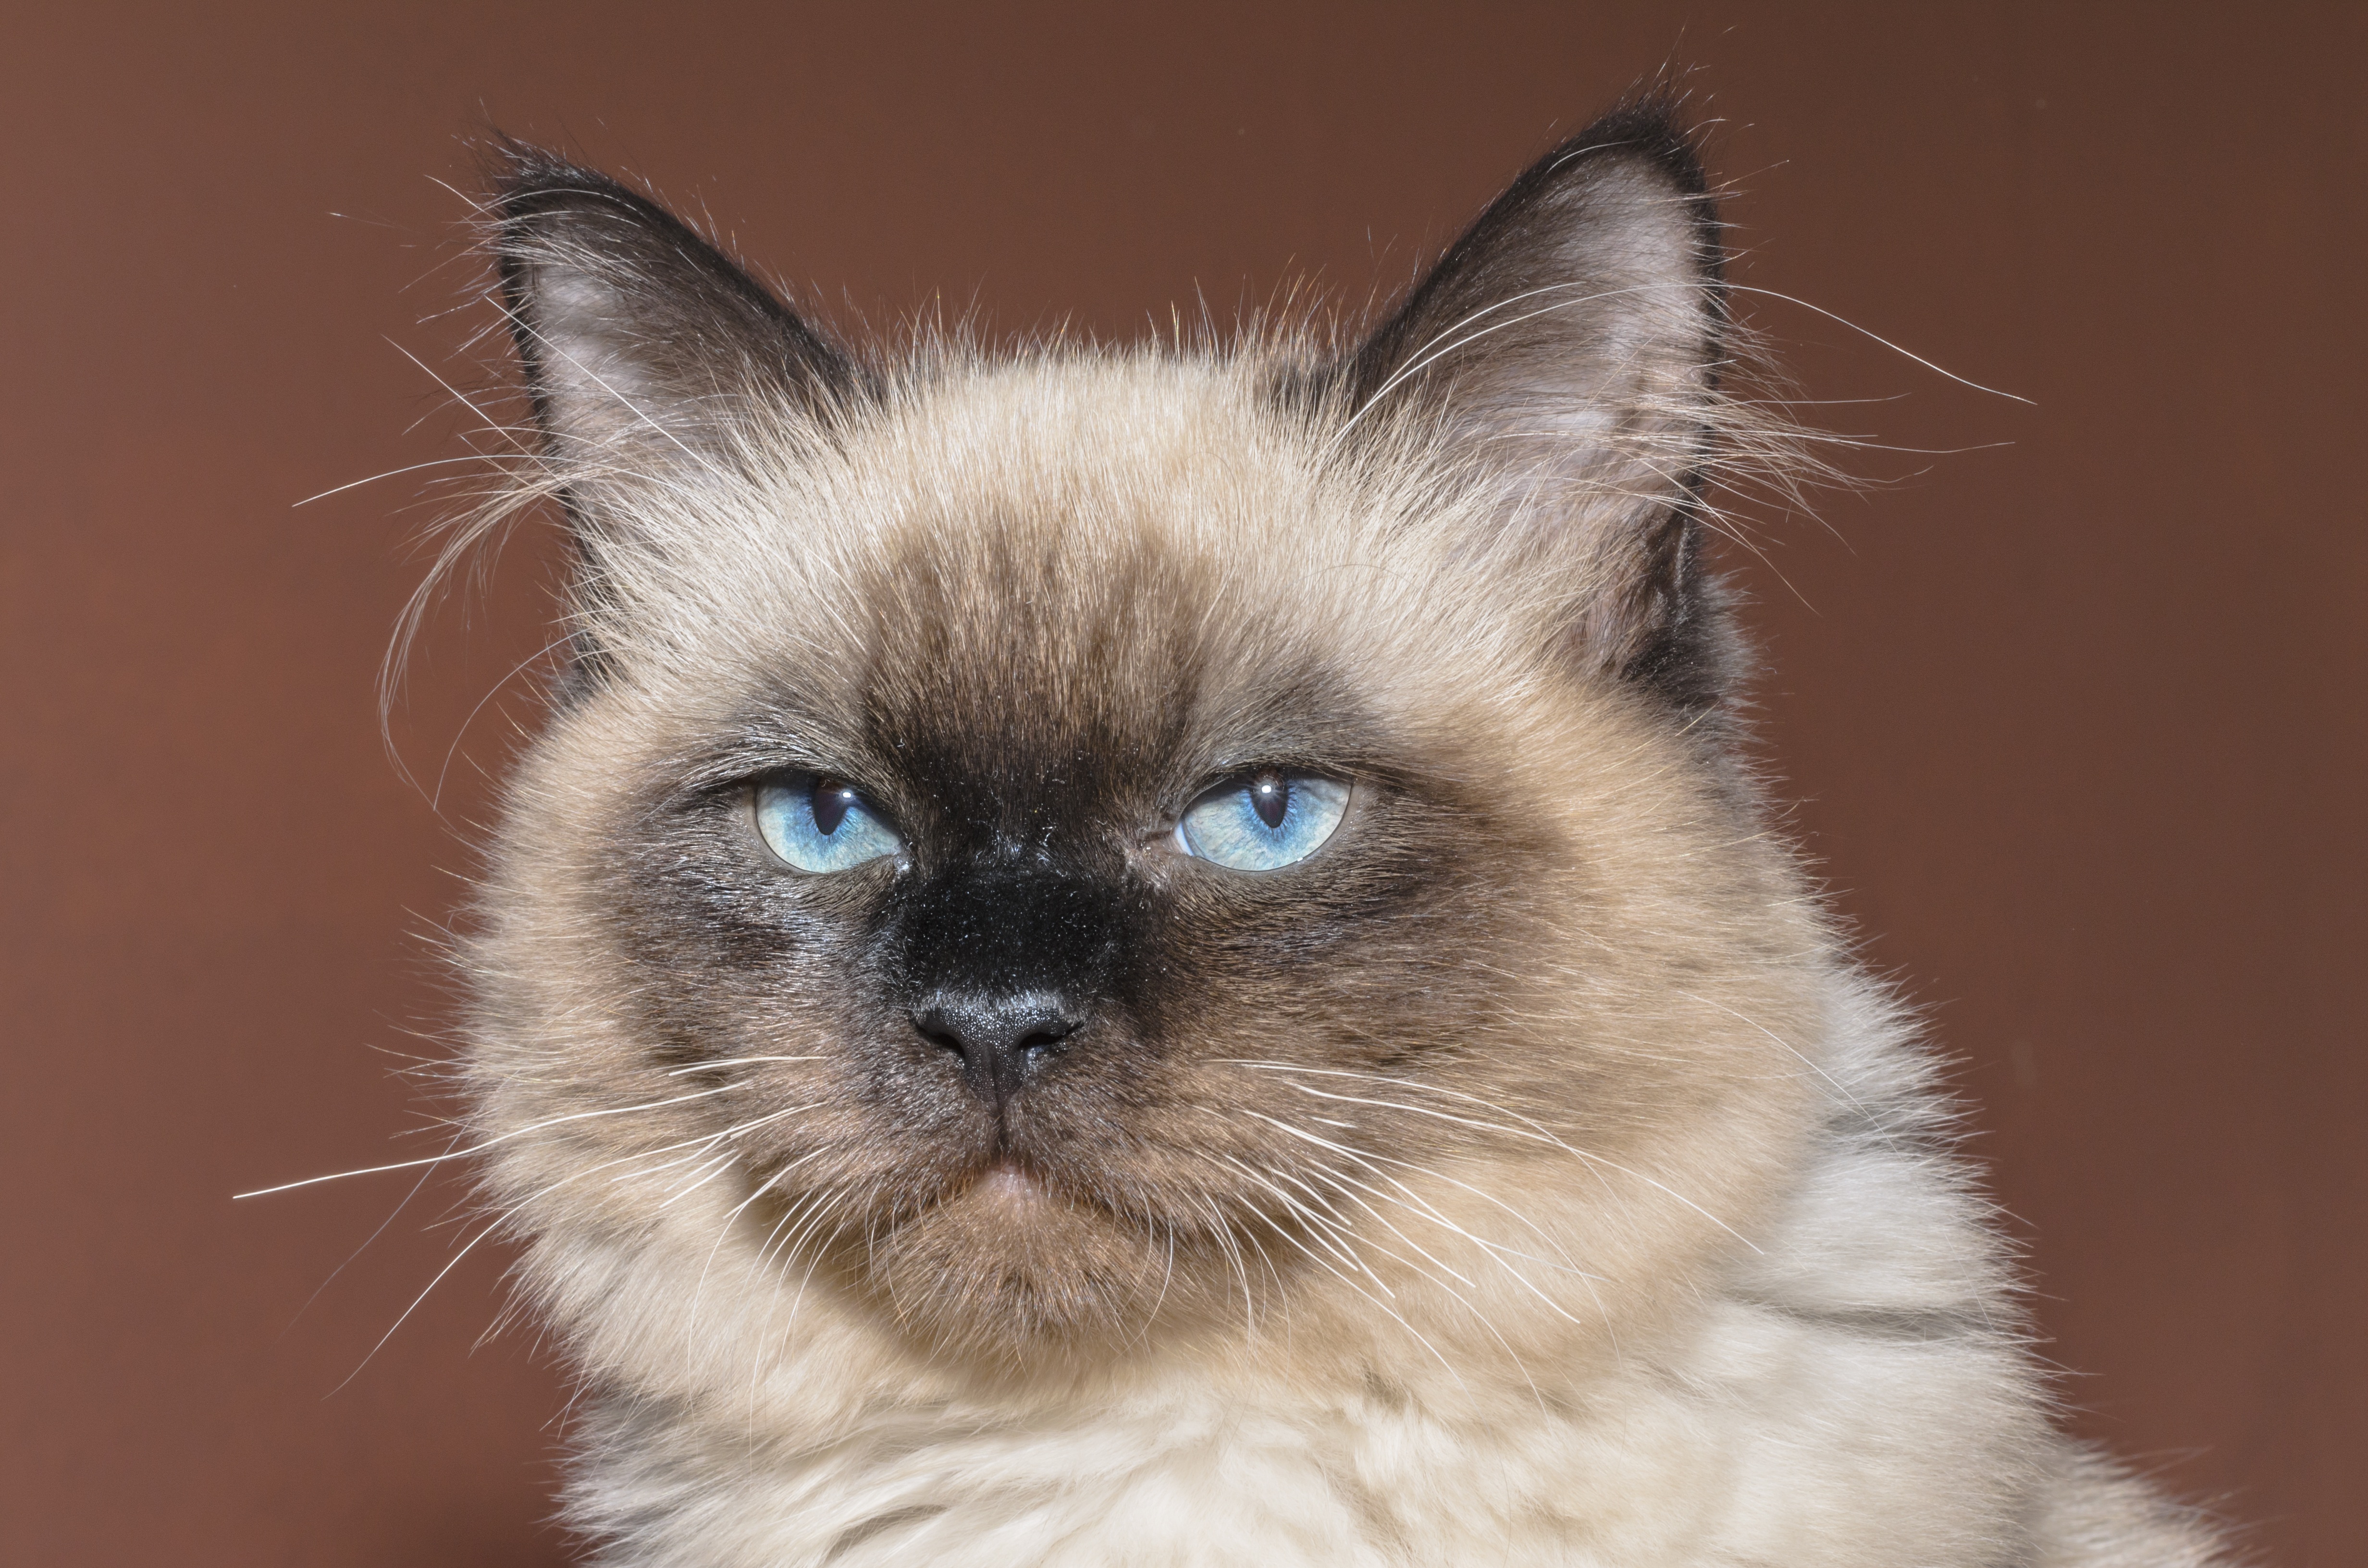
boy, animal, cute, profile, kitten, cat, brown, mammal, fauna, pets, whiskers, snout, vertebrate, himalayan, tom cat, rag doll, my favorite, gotta love, is watching, he kitten, small to medium sized cats, cat like mammal, carnivoran, domestic short haired cat, domestic long haired cat, british semi longhair, birman